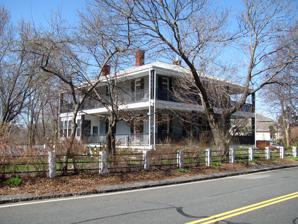
Building: Henry Cabot Lodge House
Country: United States of America
Year built: 1850
Historic house in Massachusetts, United States United States historic place Henry Cabot Lodge House U.S. National Register of Historic Places U.S. National Historic Landmark Henry Cabot Lodge House Show map of Massachusetts Show map of the United States Location Nahant, Massachusetts Coordinates 42°25′18″N 70°54′39″W / 42.42167°N 70.91083°W / 42.42167; -70.91083 Built 1850 NRHP reference No. 76001971 Added to NRHP December 8, 1976 The Henry Cabot Lodge House is a National Historic Landmark at 5 Cliff Street in Nahant, Massachusetts .  It was designated as the only known residential building associated with United States Senator Henry Cabot Lodge (1850–1924).  Lodge was a leading Republican politician who was a longtime associate of President Theodore Roosevelt , and an influential figure who led the successful opposition to the ratification of the Treaty of Versailles that ended World War I . It is unclear exactly when and for whom the Henry Cabot Lodge House was built.  It was known to be owned by Lodge's grandfather Henry in 1850, although local historians believe it was built c. 1820 by Lodge's father John. Stylistically the house is unusual for New England, and is based on a type of plantation house popular in the West Indies in the late 19th century. The house was used by the Lodge family as a summer house after the main Lodge residence (since torn down) was built at Nahant's East Point, and both Lodge and his like-named grandson reported spending childhood years at the house.  The house was sold out of the Lodge family after the elder Lodge's death. The house is a two-story brick structure measuring about 50 feet (15 m) by 48 feet (15 m), resting on a brick foundation that is set in a low artificial earthen mound.  The exterior walls have been stuccoed, and the roof is a low pitch hip roof pierced by four slender chimneys.  The building is encircled by a two-story veranda, which is sheltered by the roof and supported by twelve latticework pillars (four at the corners and two additional ones on each side).  On the western corner of the first floor the veranda has been closed in to provide a sun room. The house was designated a National Historic Landmark and listed on the National Register of Historic Places in 1976. See also National Register of Historic Places listings in Essex County, Massachusetts List of National Historic Landmarks in Massachusetts References